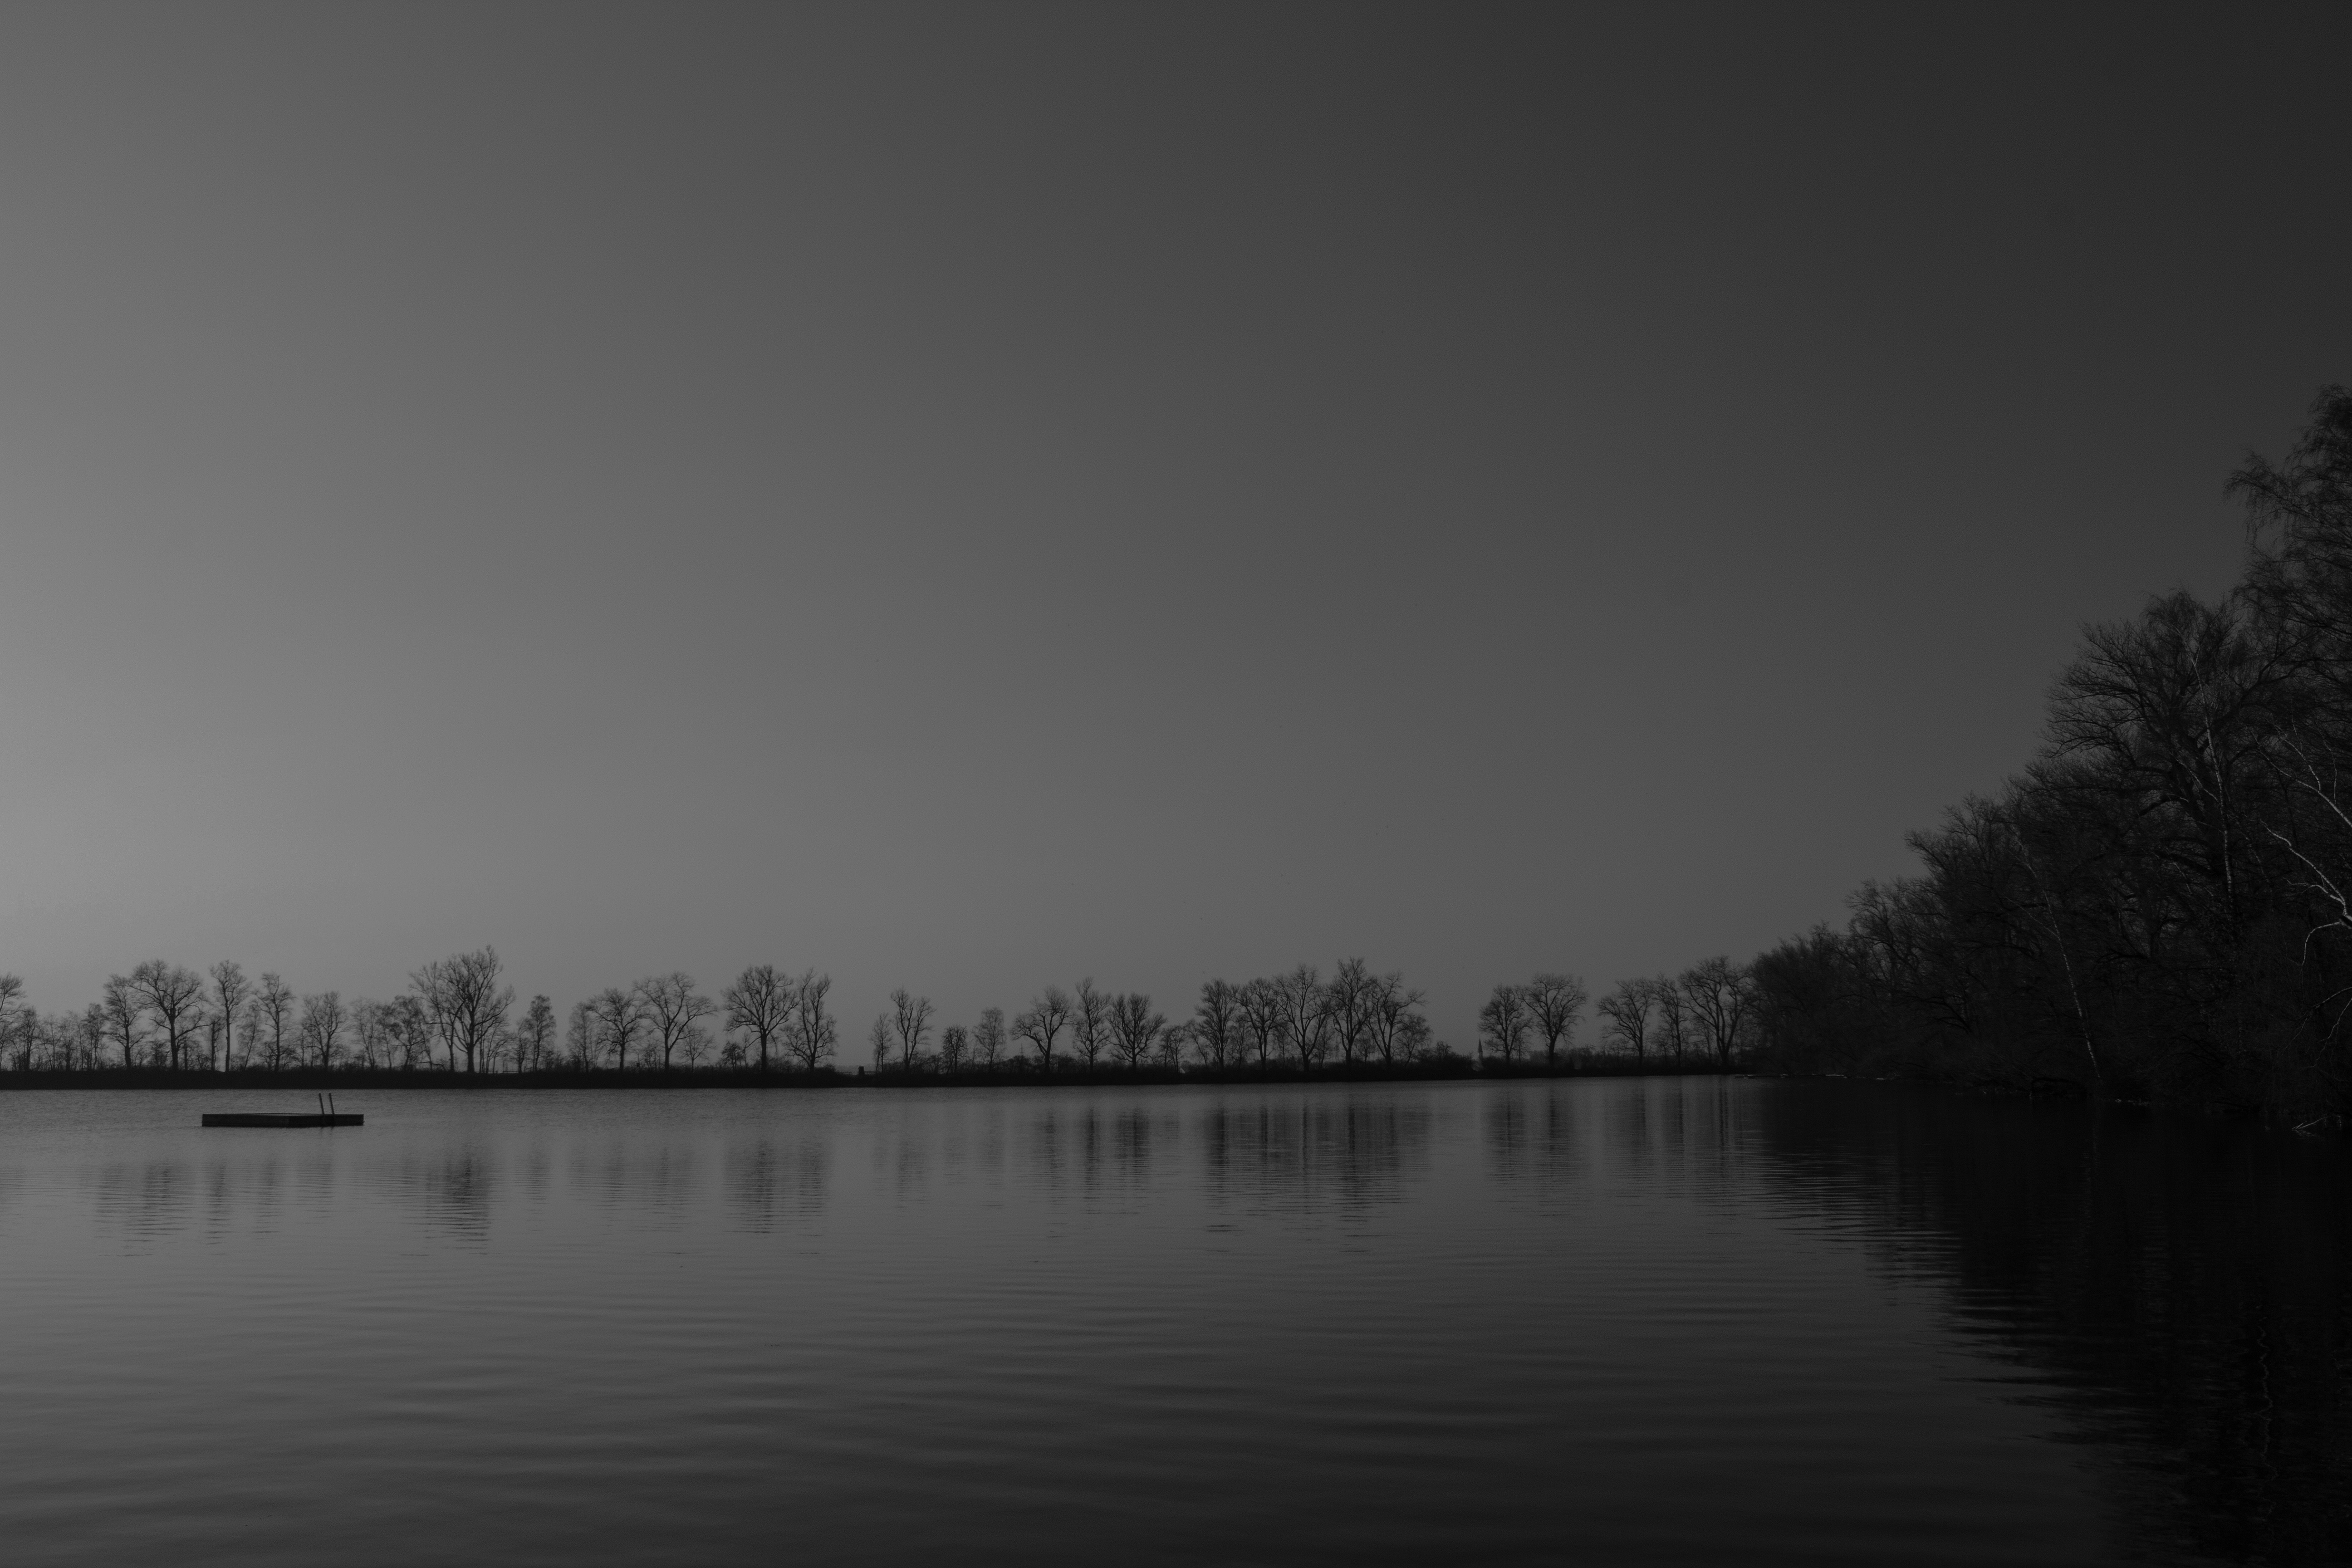
water, horizon, cloud, black and white, sky, mist, morning, lake, dawn, atmosphere, dusk, pond, evening, reflection, scenic, darkness, rest, monochrome, still water, mirroring, harmony, thenner lake, monochrome photography, atmospheric phenomenon